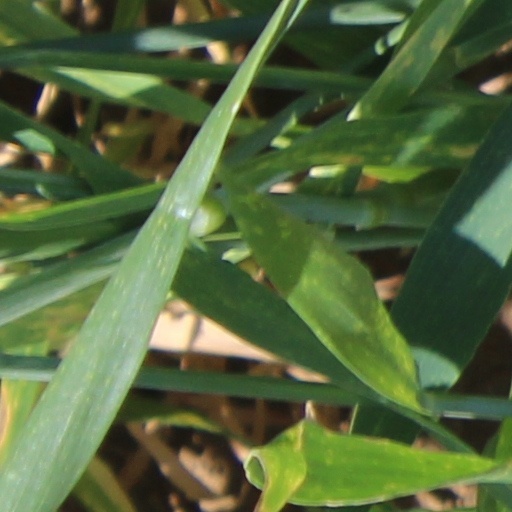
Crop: wheat